History of South Georgia and the South Sandwich Islands

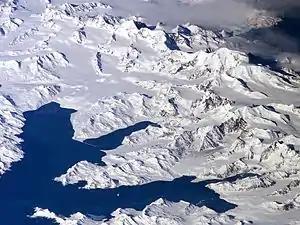
Cumberland Bay area in central South Georgia: Cumberland East Bay, Moraine Fjord and Cumberland West Bay; Thatcher Peninsula with King Edward Point and Grytviken; Allardyce Range with Mount Paget (NASA imagery)

The sealers pursued their trade in a most unsustainable manner, promptly reducing the fur seal population to near extermination. As a result, sealing activities on South Georgia had three marked peaks in 1786–1802, 1814–23, and 1869–1913 respectively, decreasing in between and gradually shifting to elephant seals taken for oil. More efficient regulation and management were practised in the second sealing epoch, 1909–64.